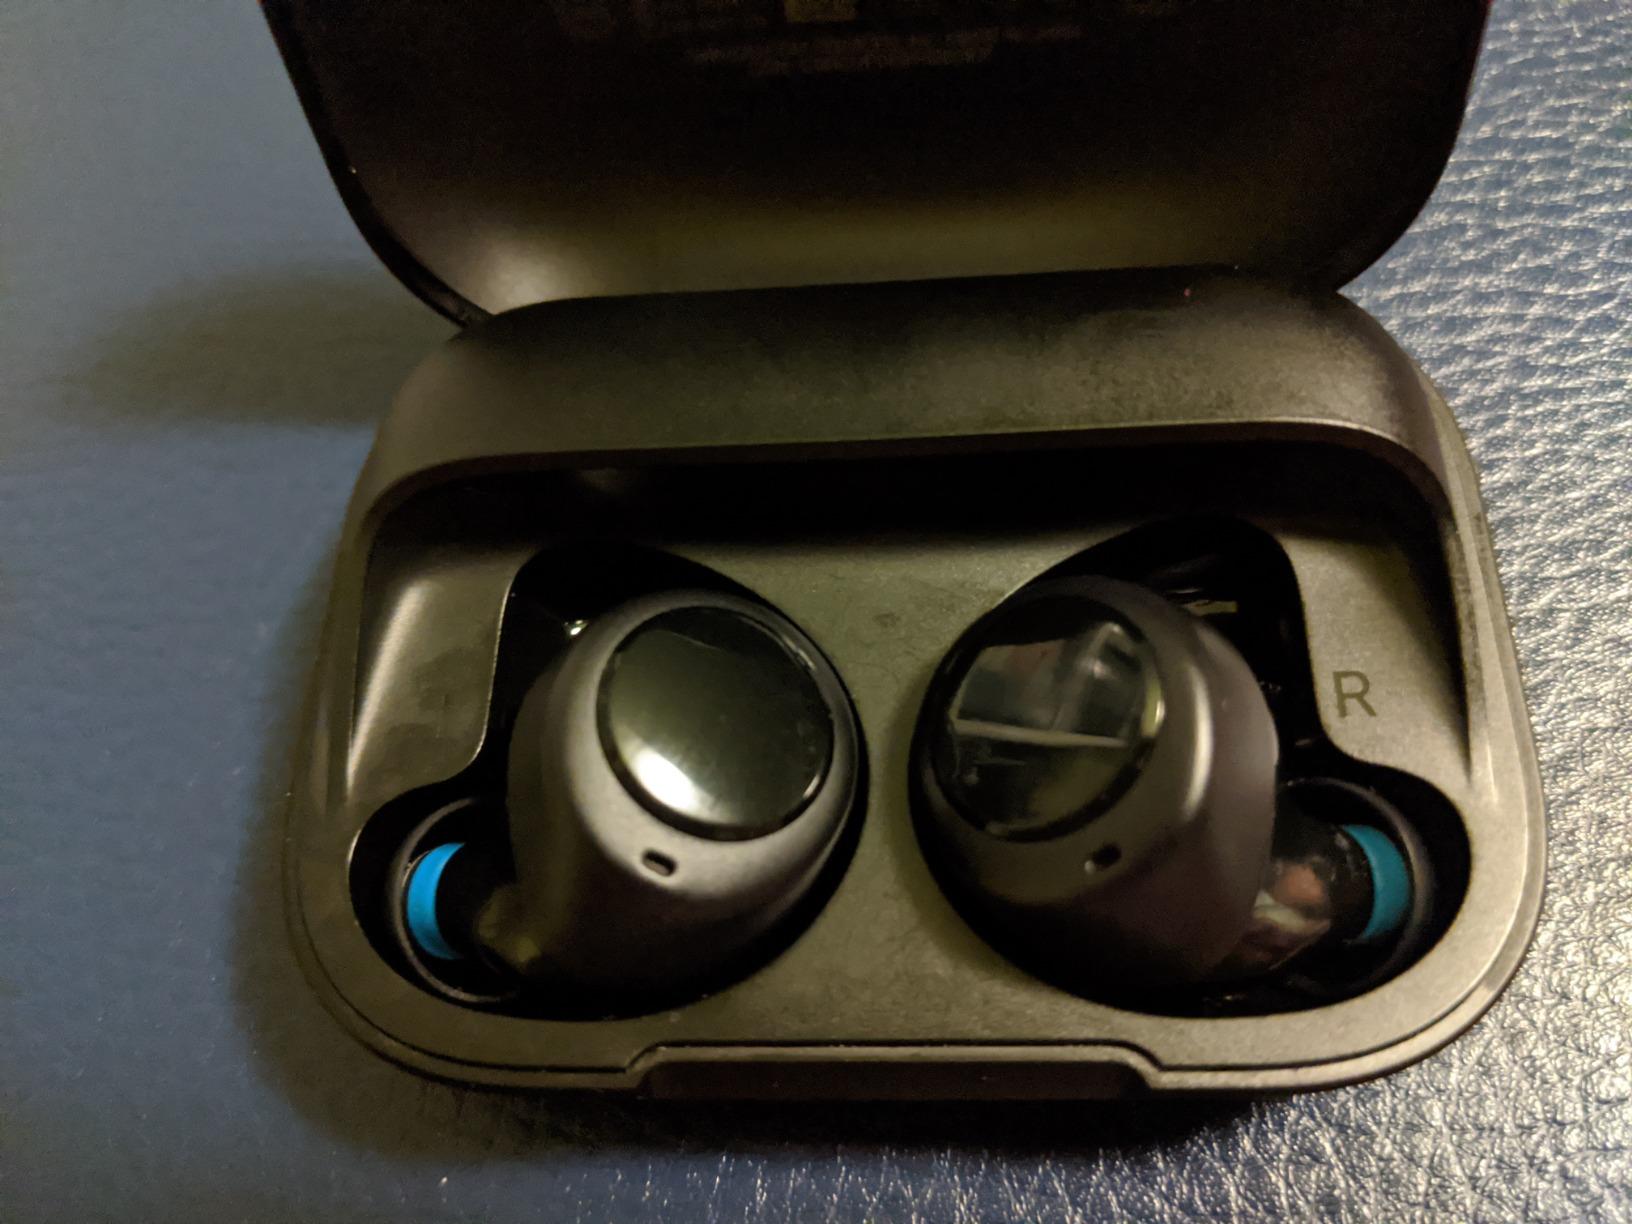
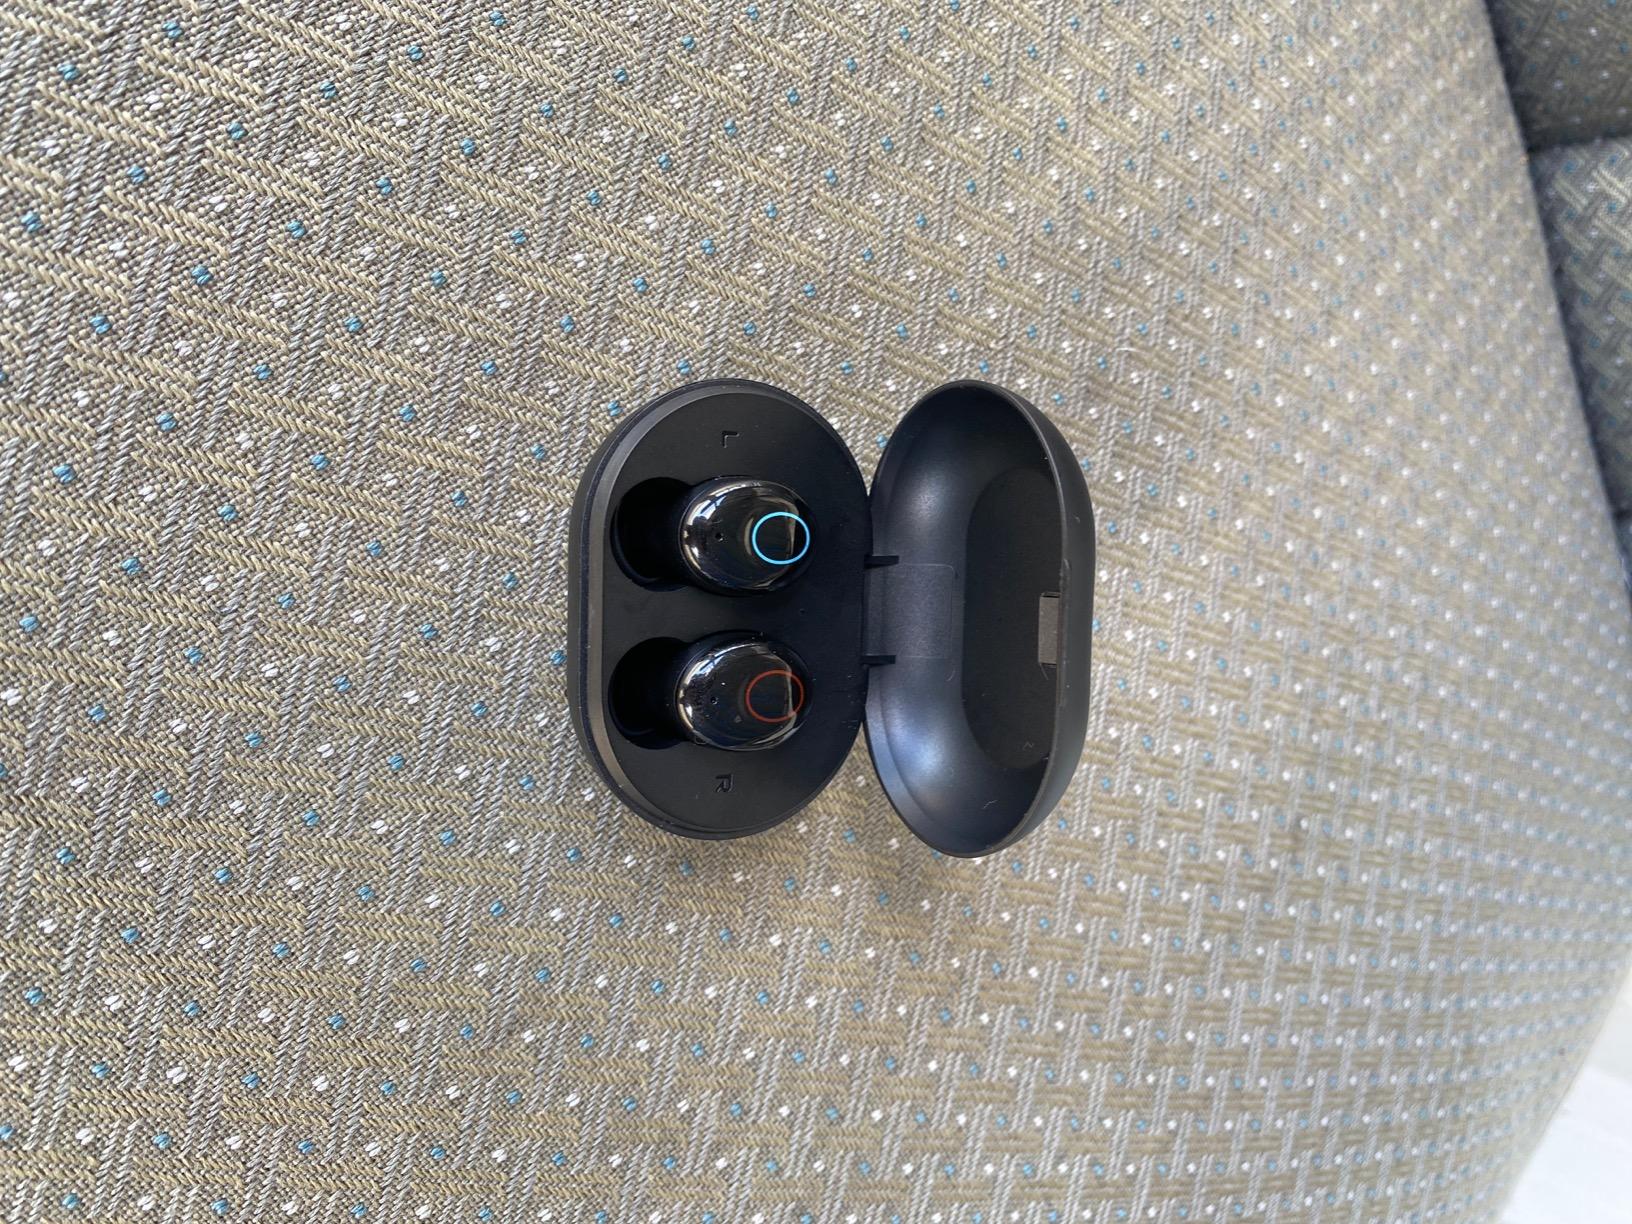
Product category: earbuds
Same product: no